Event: Nepal Earthquake
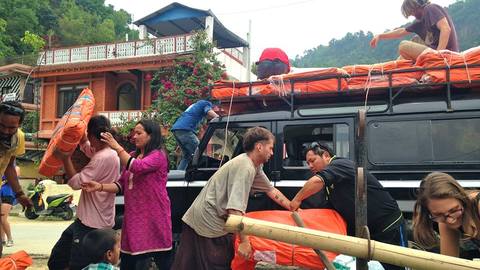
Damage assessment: no_damage